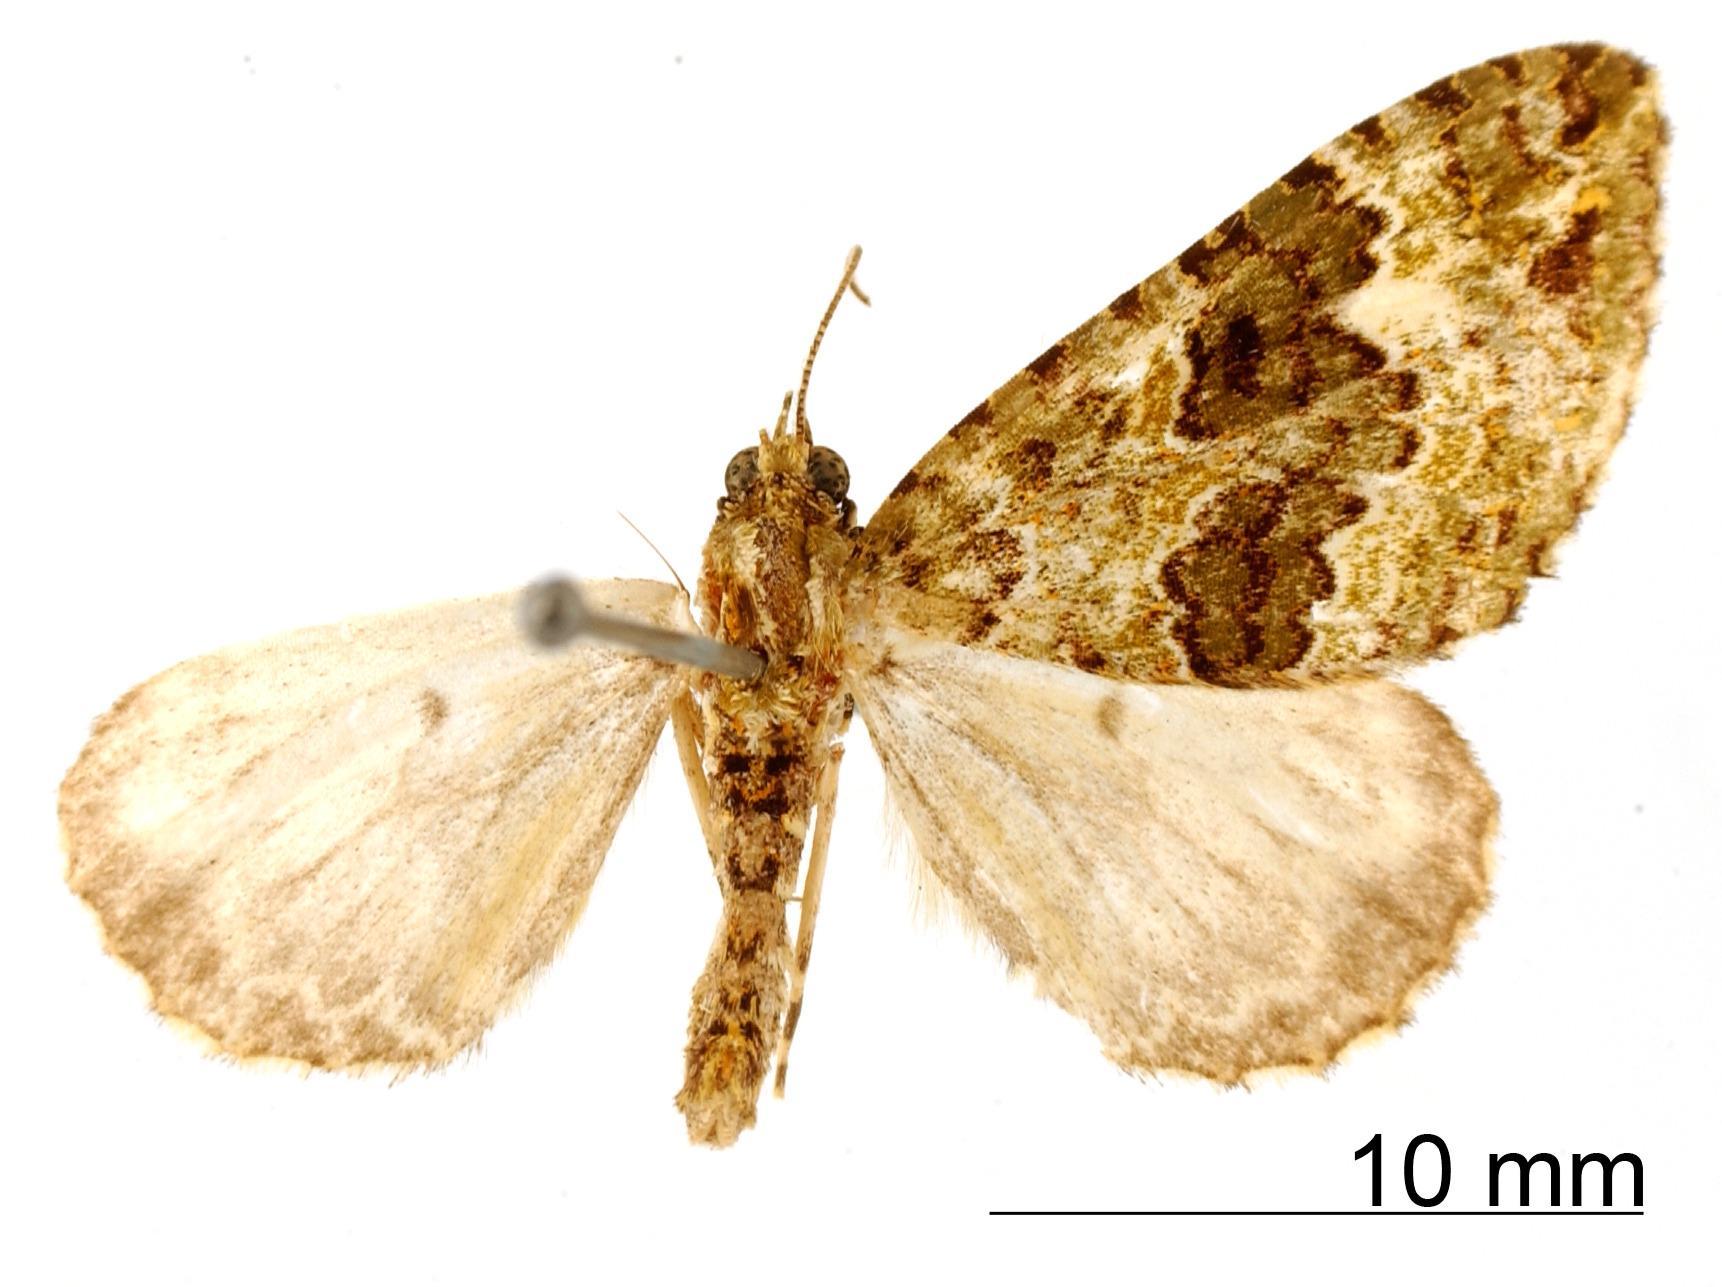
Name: Eriopygidia viridissima
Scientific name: Eriopygidia viridissima Dognin, 1907
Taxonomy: Animalia, Arthropoda, Insecta, Lepidoptera, Geometridae, Larentiinae
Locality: Environs de Loja, Ecuador